Mpondo people

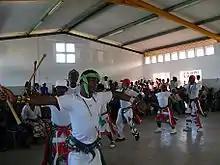
"Imfene", a Mpondo Dance Festival, Kennedy Road Shack Settlement, Durban (2008)

Mpondo Culture and Heritage Festival is celebrated annually by Mpondo to celebrate their culture and heritage. It is the biggest cultural event celebrated in the Kingdom attended by approximately over 20,000 people preceded by the Annual Mpondo Reed Dance. It is held in September of every year at Lwandlolubomvu Great Place, Ntabankulu; palace of the customary head Jongilanga Sigcau. Ntabankulu is the mountainous part of the Mpondo Kingdom surrounded by the great Mzimvubu River. Ntabankulu in Mpondo language means 'Big Mountains'. September is important in Mpondo history as it was originally the Mpondo new year in the ancient Mpondo calendars and also two of the Mpondo Kings King Mqikela and King Sigcau were born on this month. The Mpondo culture and Heritage Festival also celebrates the roles played by these icons, including the legendary kings Faku, Mqikela, Sigcawu, Marhelane amongst others. This events also seeks to promote cultural diversity through sharing of Mpondo culture and heritage with other cultures from South Africa, broader African continent and beyond the oceans. It attracts a lot of tourists, both local and international, and is one of the biggest events in the Eastern Cape Province of South Africa.